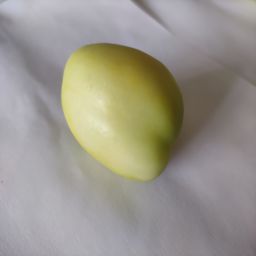
Crop: Tomato
Quality: Unripe